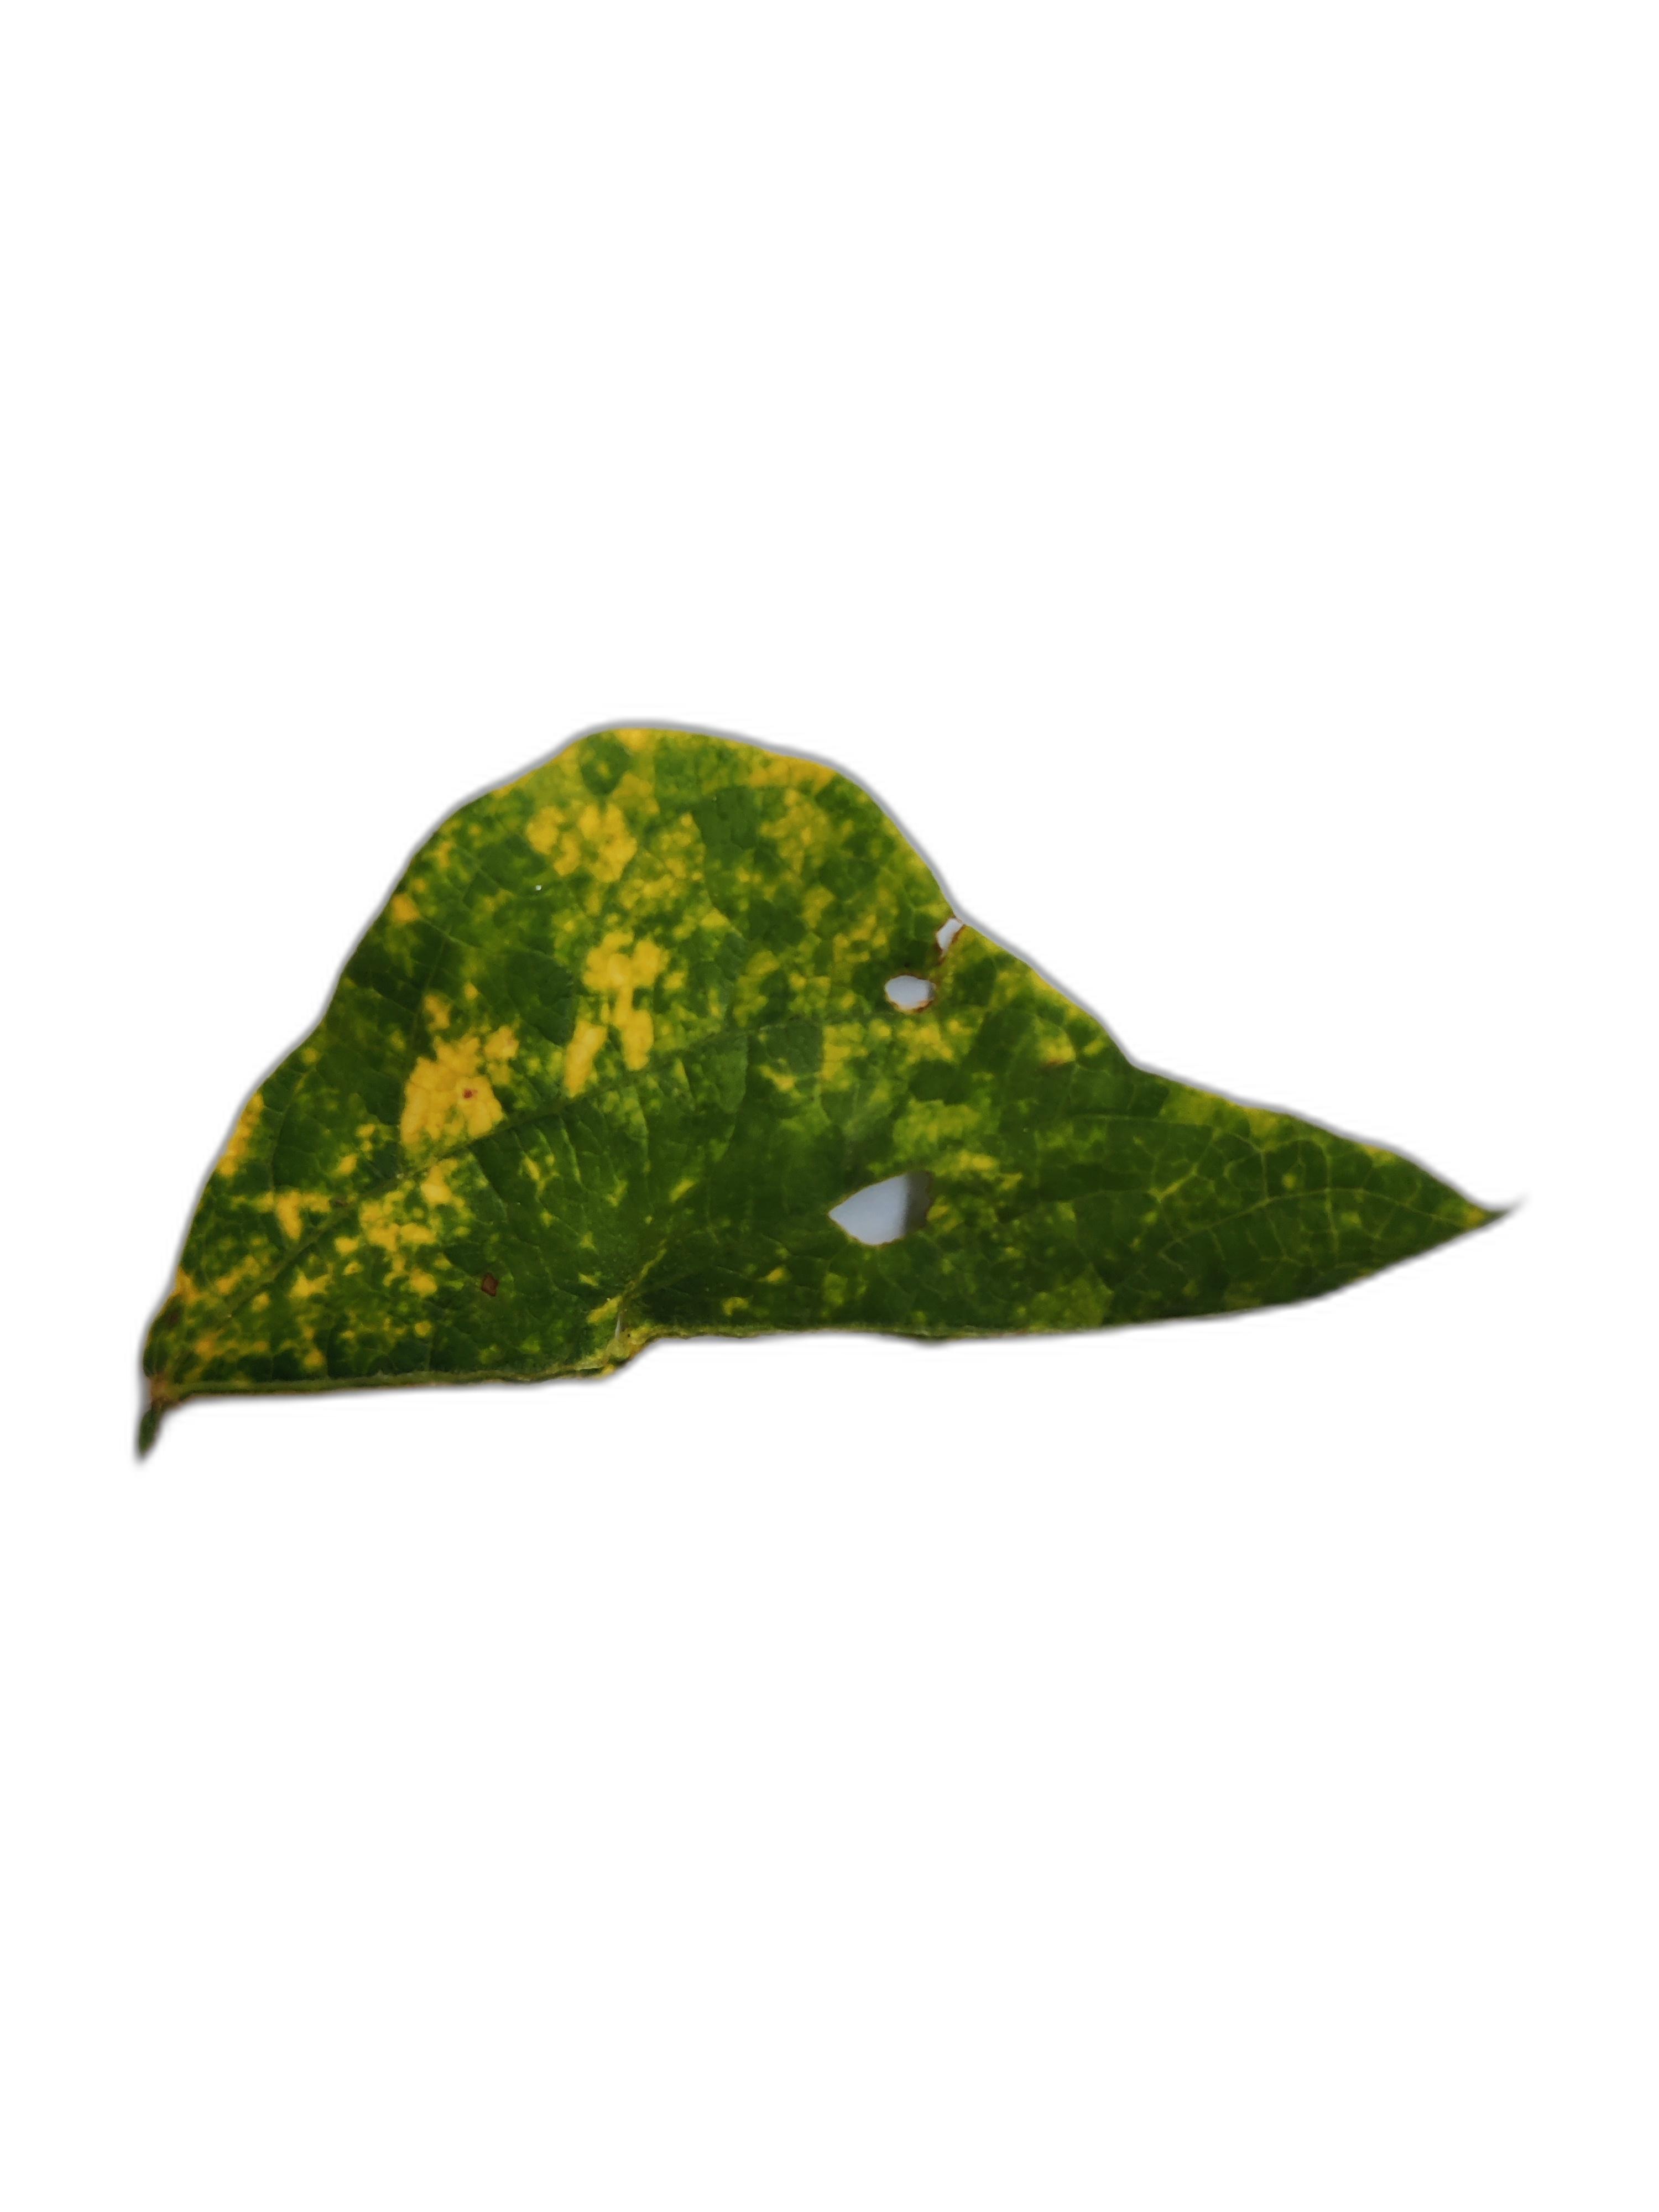
Label: Yellow Mosaic